Triathlon at the 2012 Summer Olympics

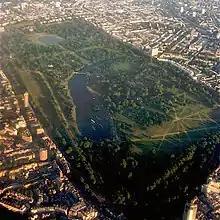
Hyde Park

The triathlon events at the 2012 Summer Olympics were held in Hyde Park in London, United Kingdom, with the women's triathlon held on 4 August and the men's on 7 August. 110 triathletes from 39 countries competed with 55 men and 55 women competing. The races were held over the "international distance" (also called "Olympic distance") and consisted of swimming, road cycling, and road running.